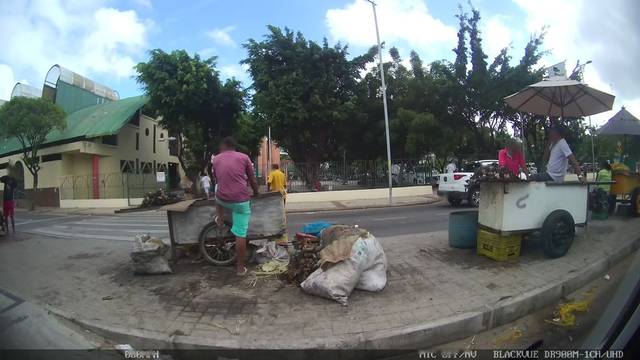
Region: Brazil
Coordinates: -3.731, -38.539